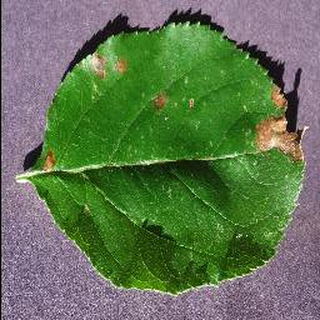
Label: apple_black_rot